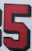
Number: 5